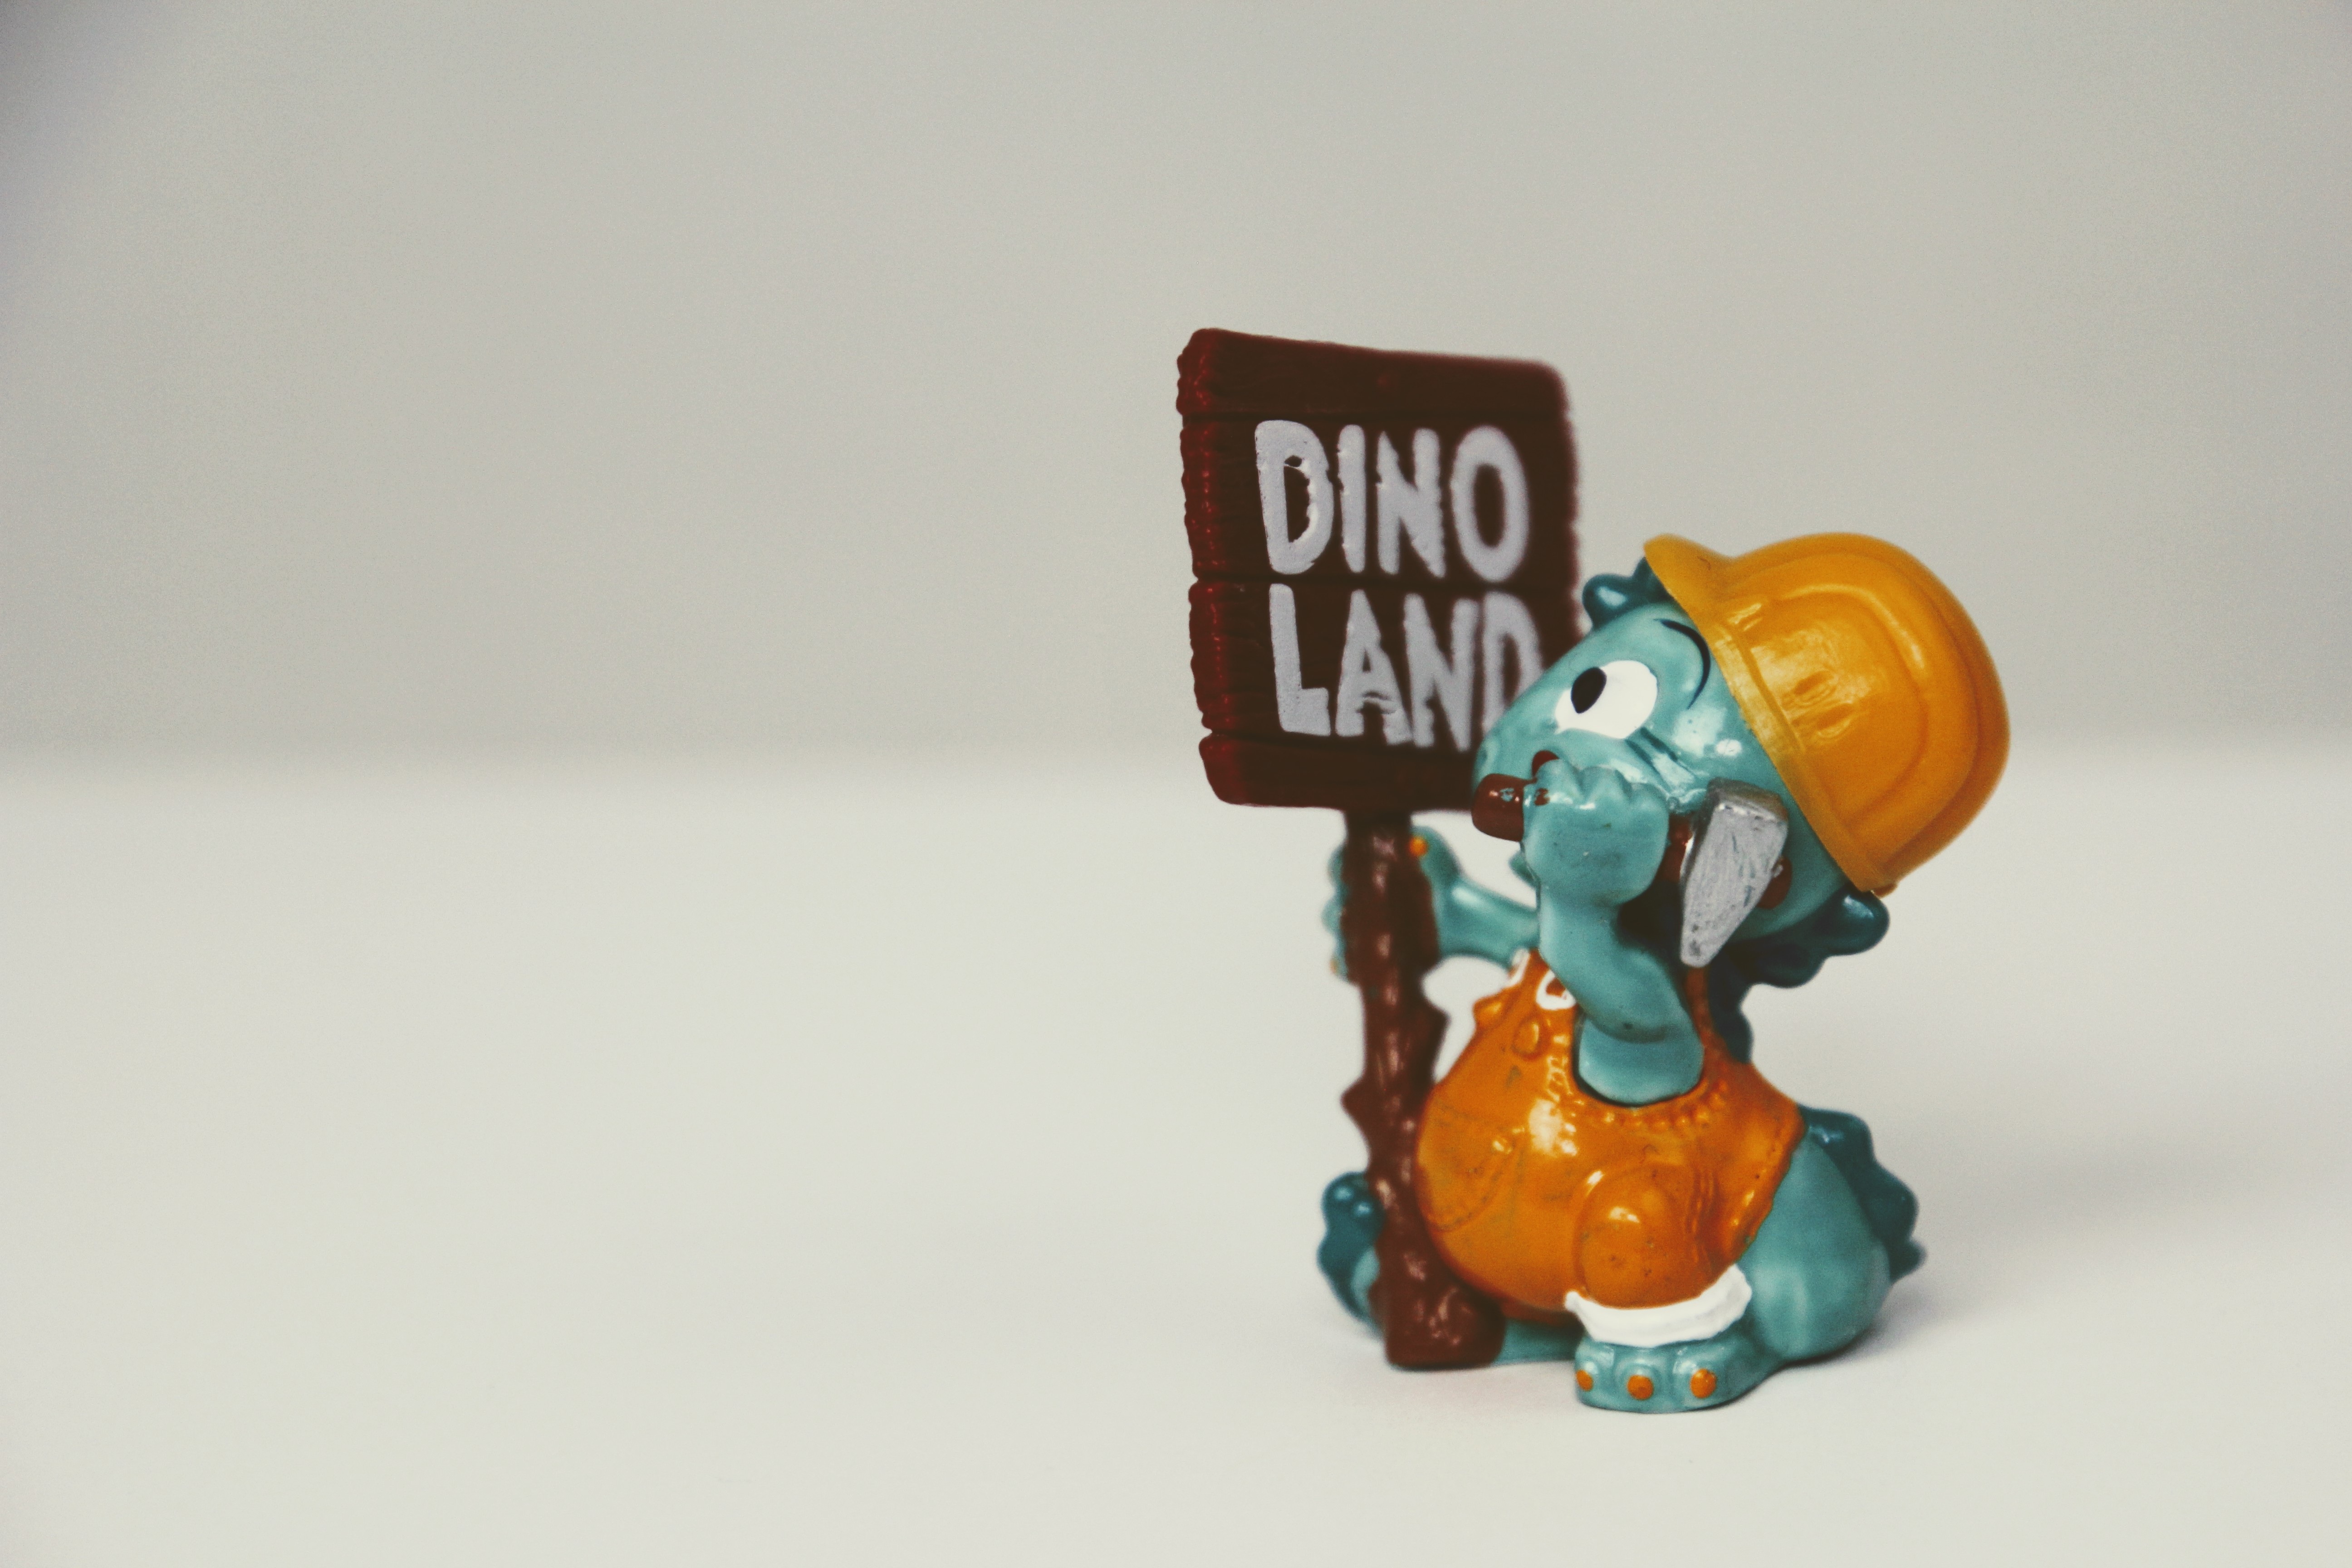
collection, toy, figurine, toys, economy, dino, construction workers, construction worker helmet, construction manager, berraschungseifigur, dino land, series free images